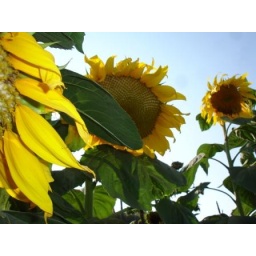
1. I think more people should plant more flowers in more places, to make the world a more colorful place.~ Alan Stevens